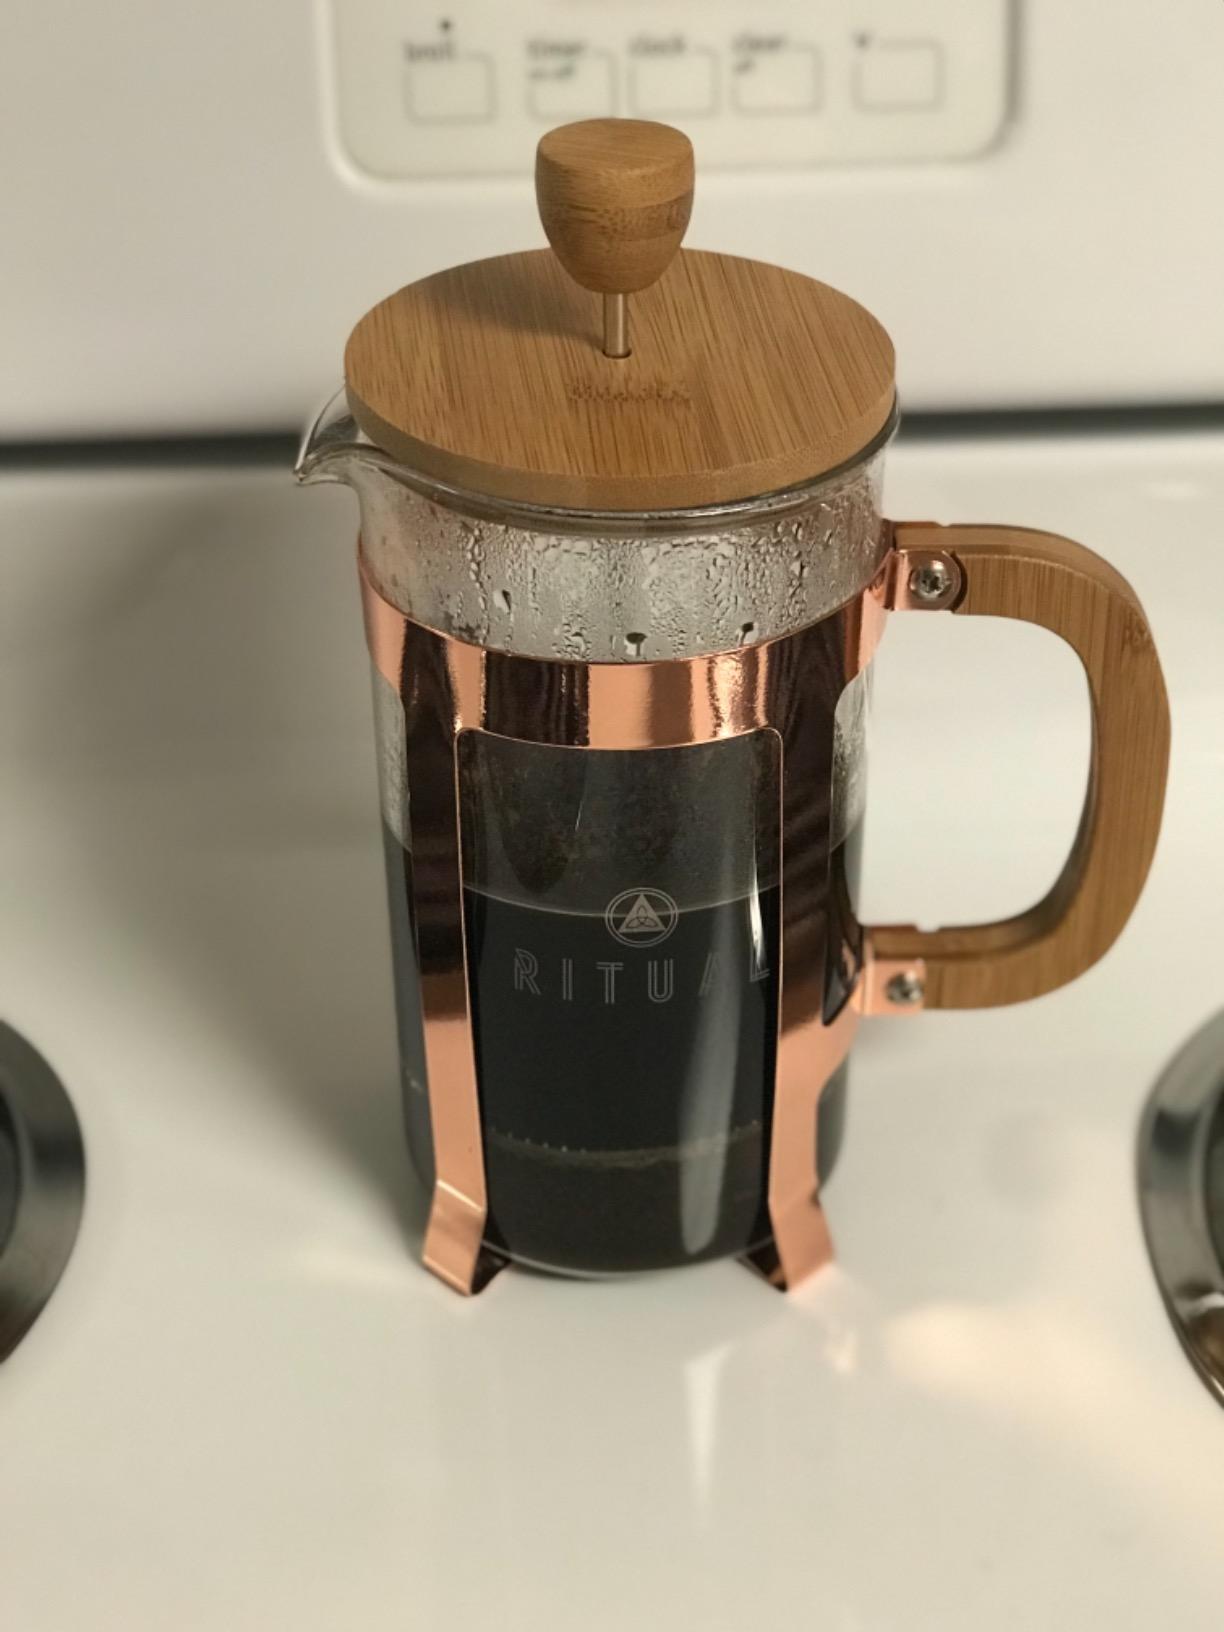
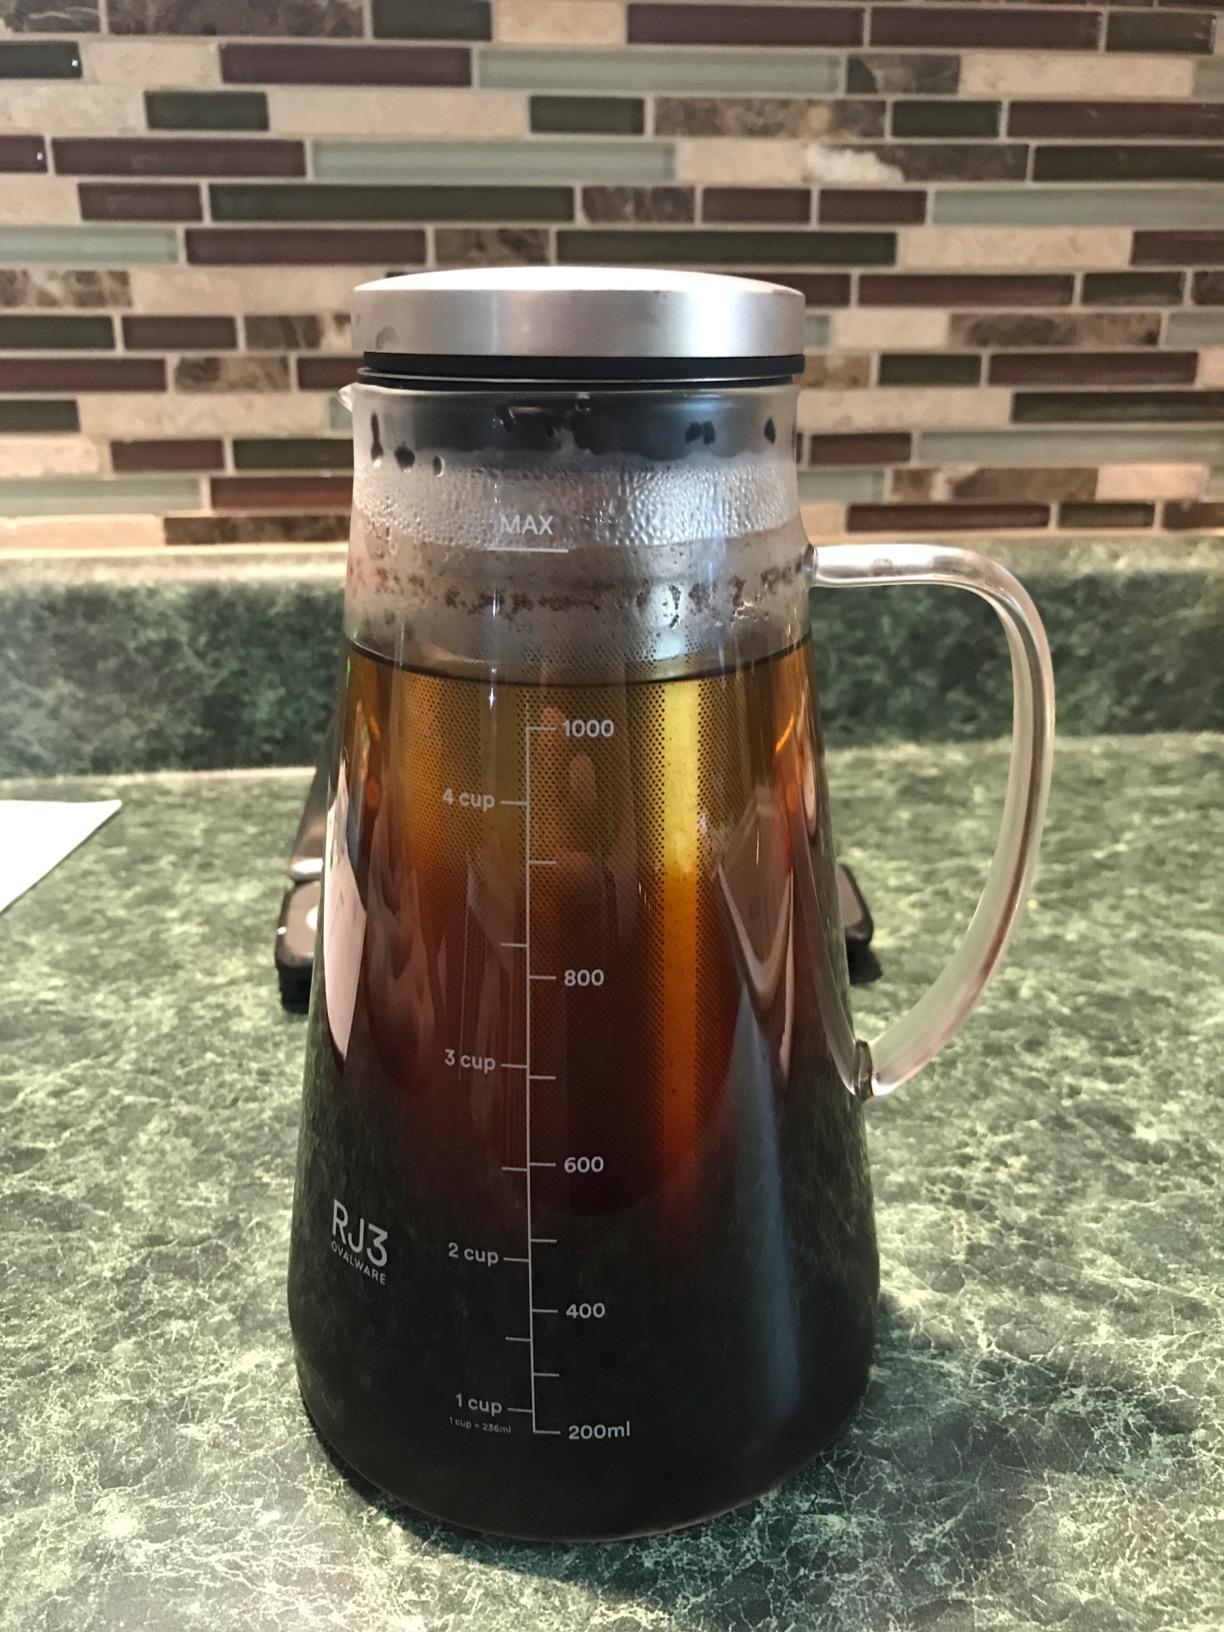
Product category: items_tea
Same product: no